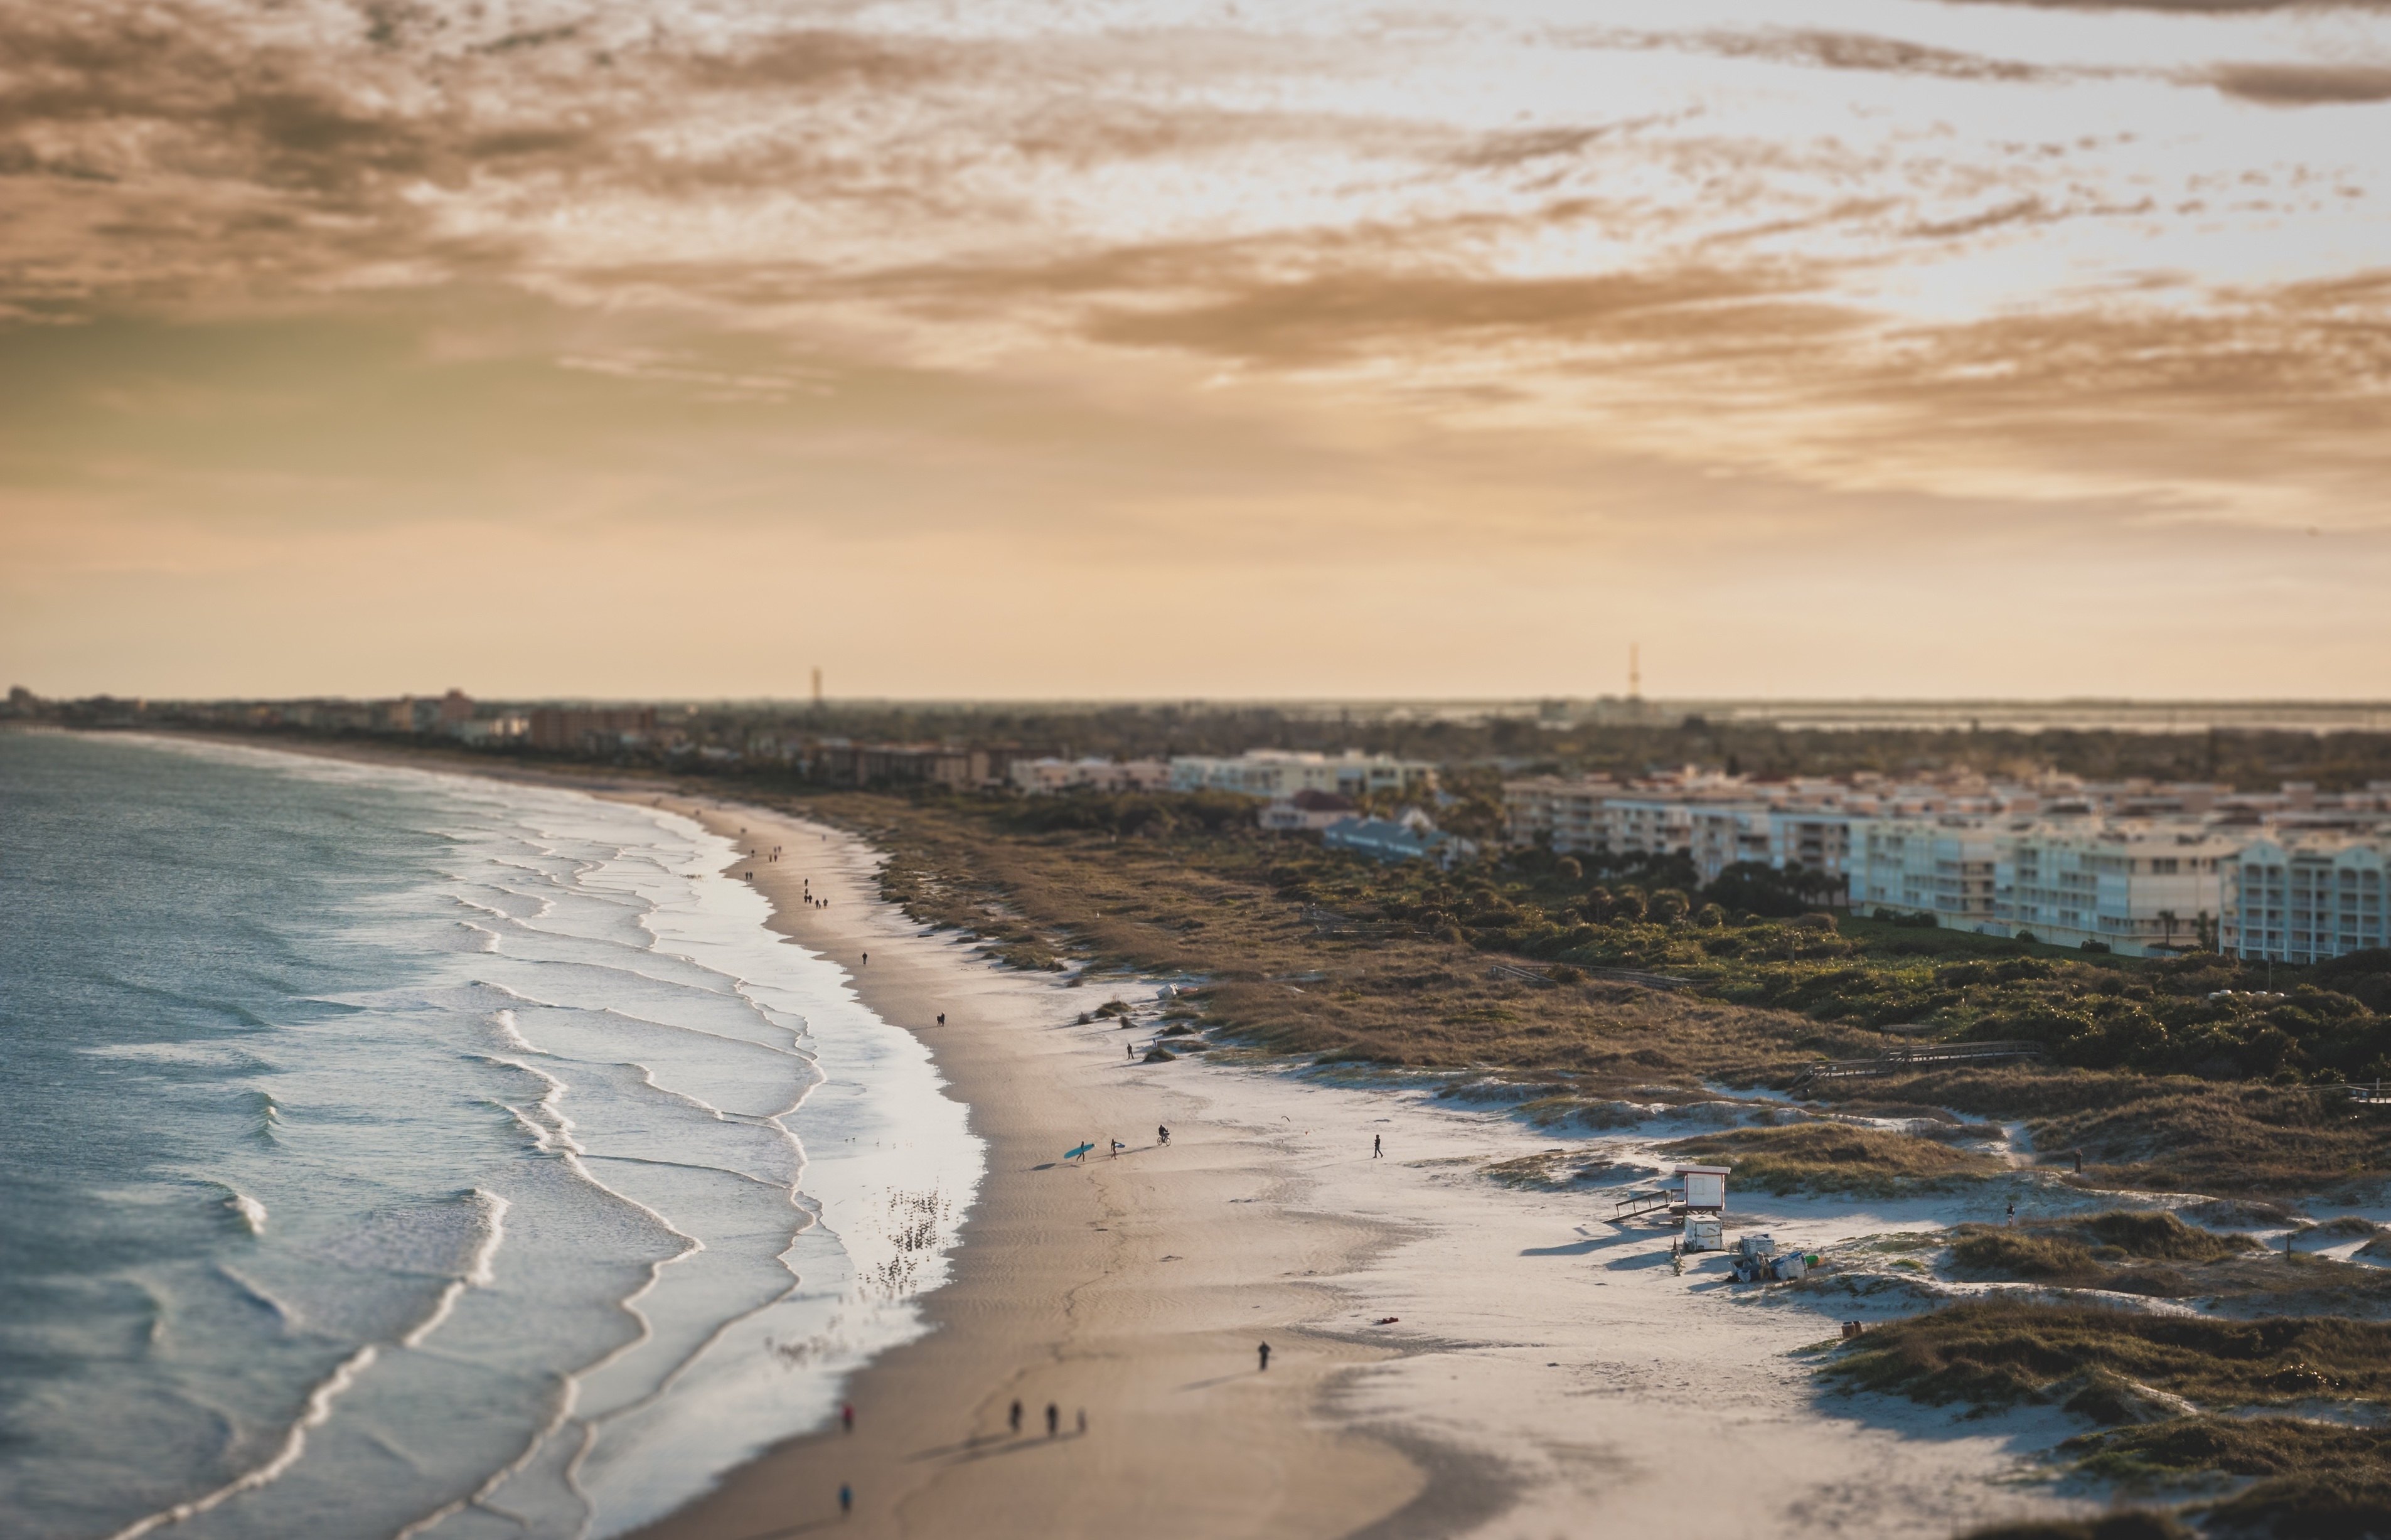
beach, sea, coast, water, sand, ocean, horizon, marsh, cloud, sunrise, sunset, morning, shore, wave, dawn, coastline, shoreline, reflection, scenic, bay, aerial, material, body of water, wetland, habitat, mudflat, natural environment, wind wave